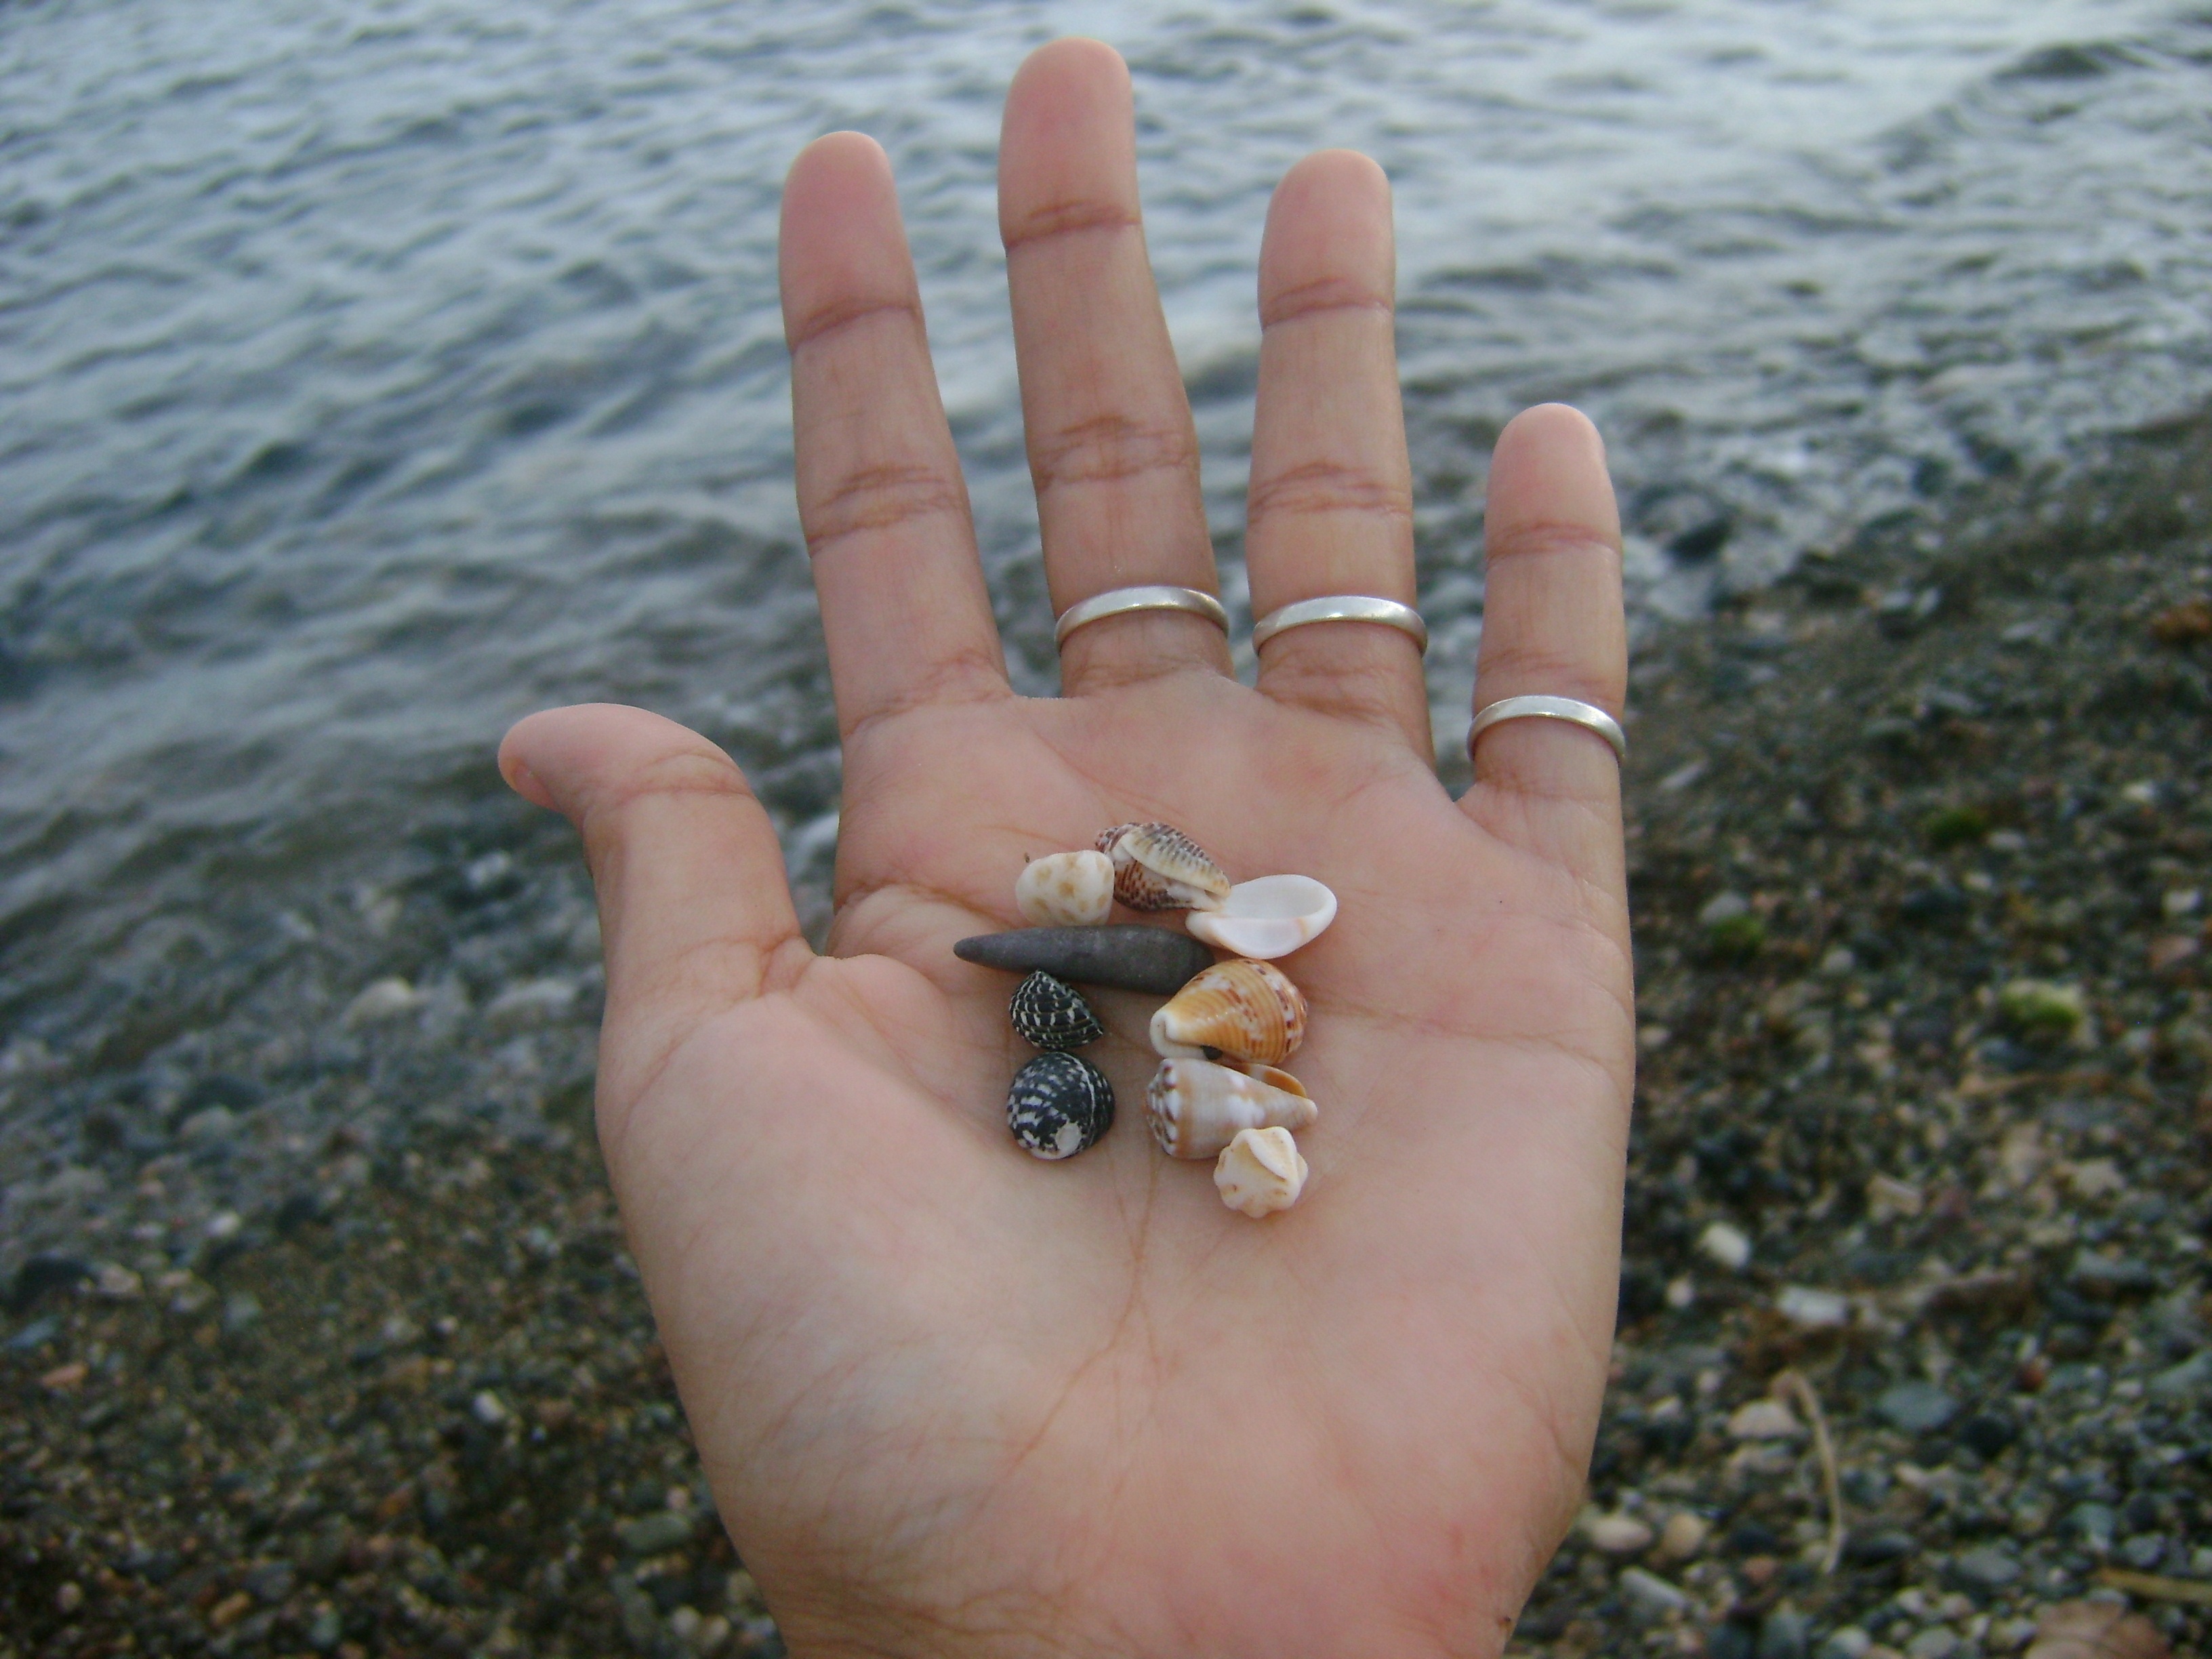
hand, sea, sand, finger, biology, small, invertebrate, hands, snails, marine biology